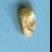
Maize quality: Bad